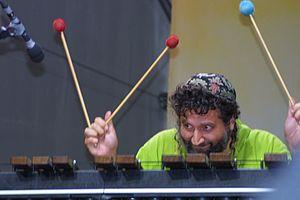
Alex Jacobowitz est un virtuose de solo xylophone et aussi marimbiste, qui depuis 1994 s'est spécialisé dans la musique classique et la musique juive traditionnelle Klezmer en Europe.